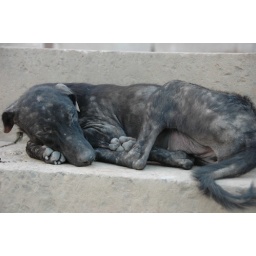
Another street dog in Varanasi India - what a contrast to North America's privileged pets.